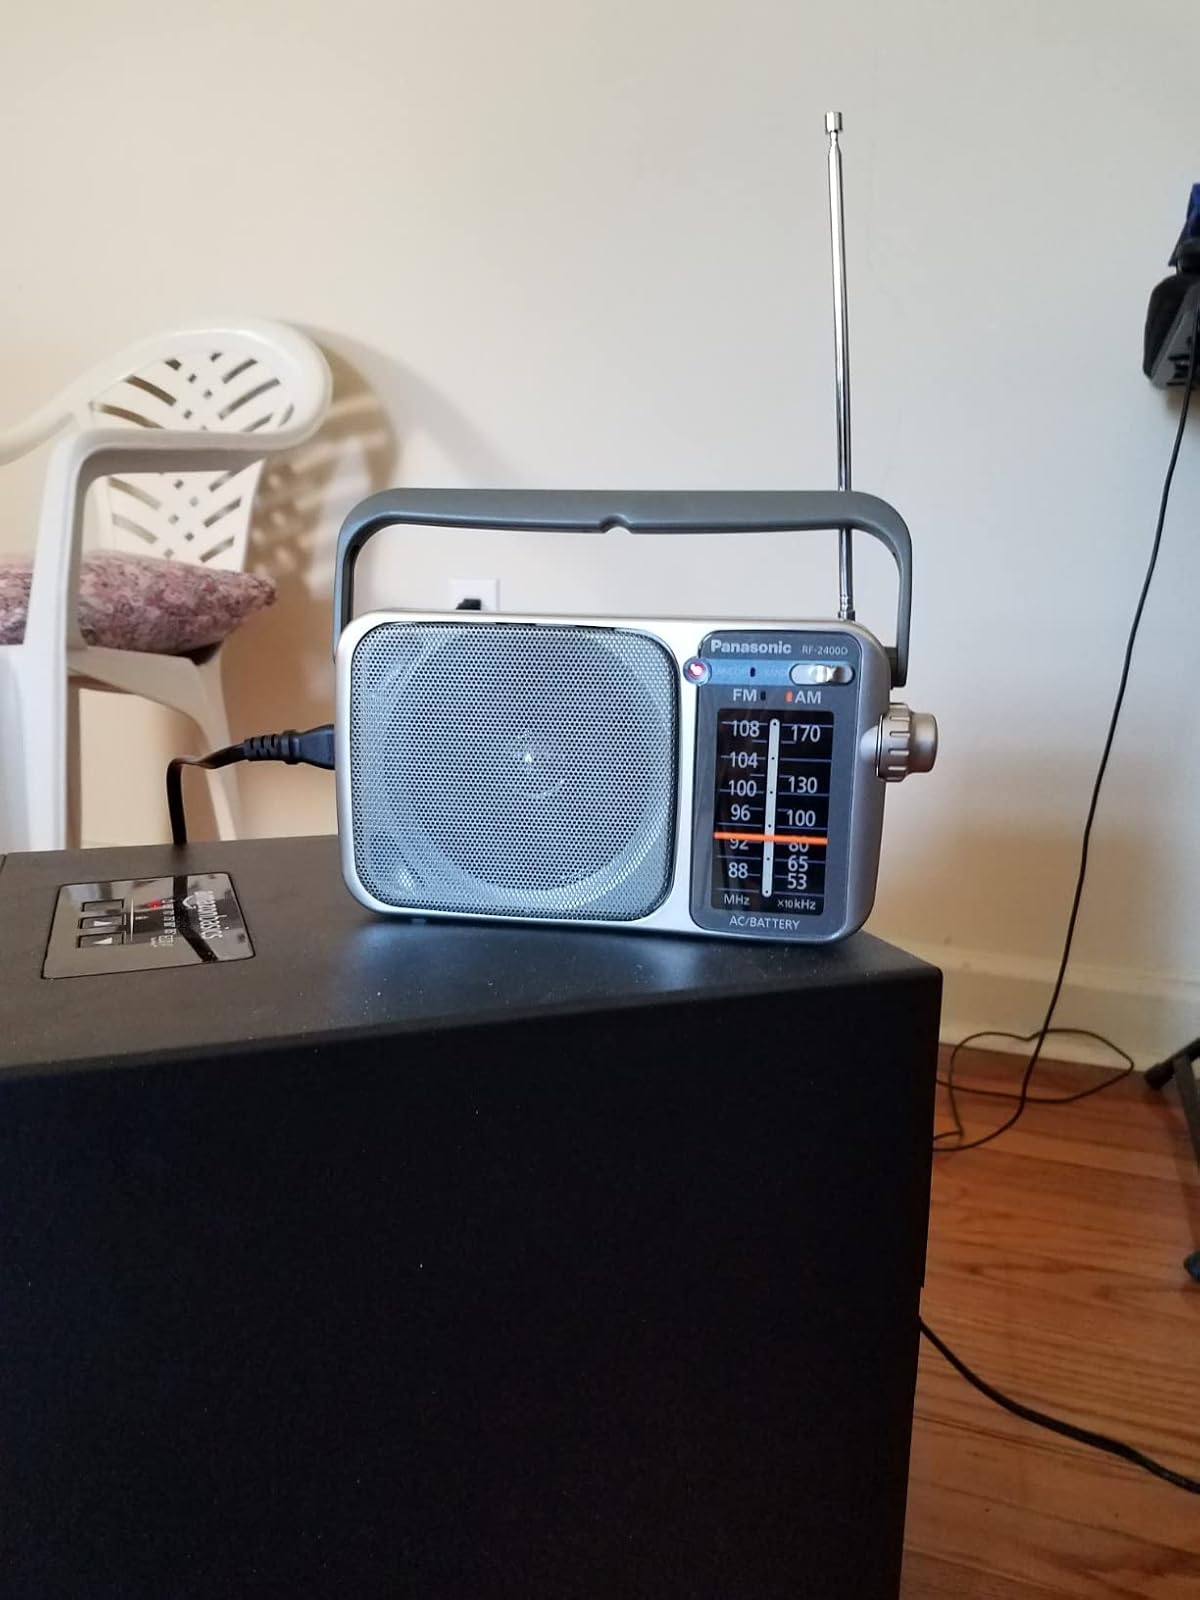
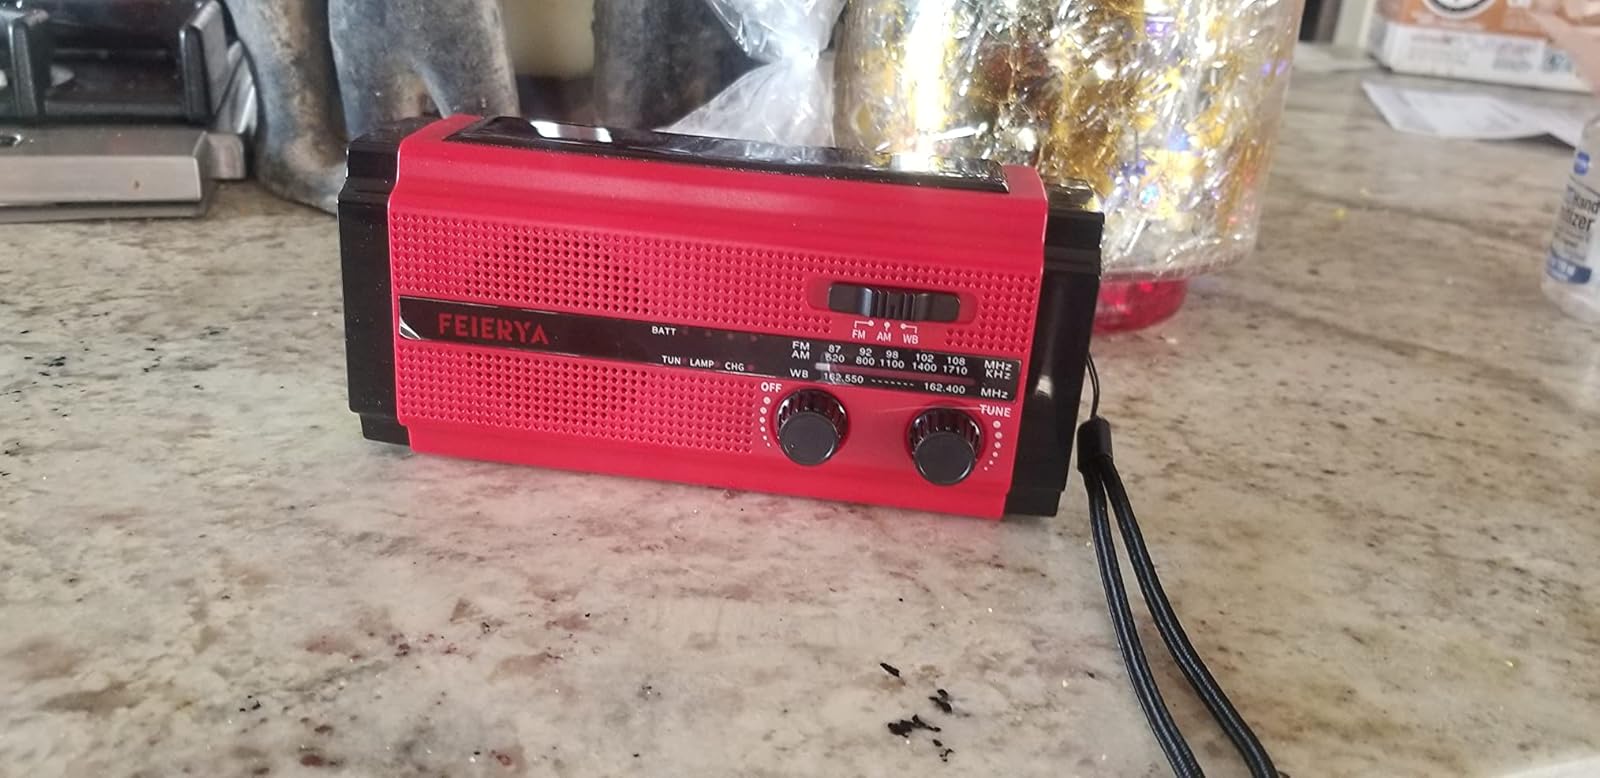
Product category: radio
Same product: no